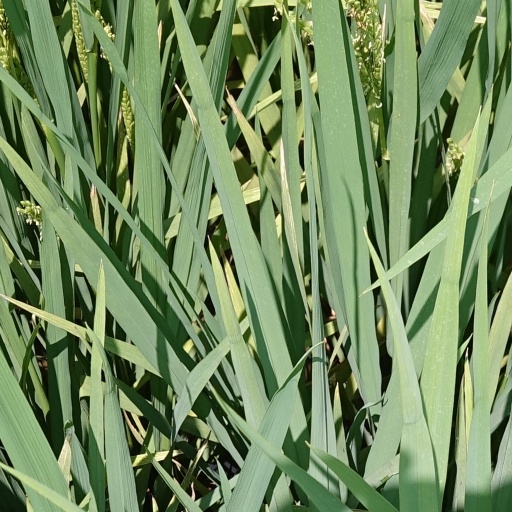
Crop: rice